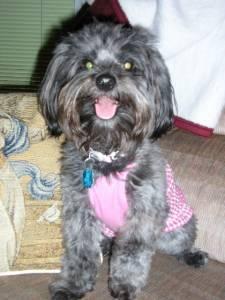
yorkshire terrier